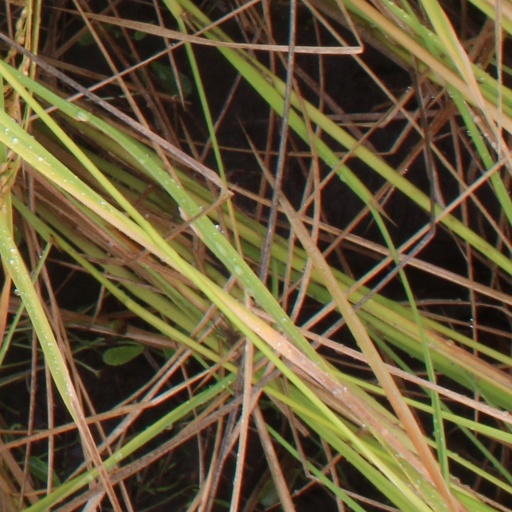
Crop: rice